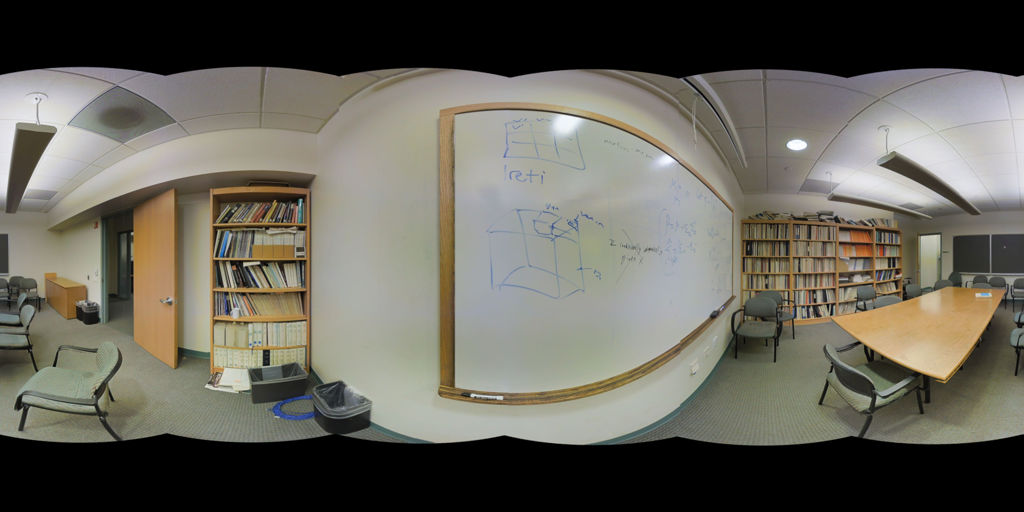
Referred object: the black trash bin near the door

Referred object: the whiteboard with a wooden frame

Referred object: turn around; the bookshelf next to the open door